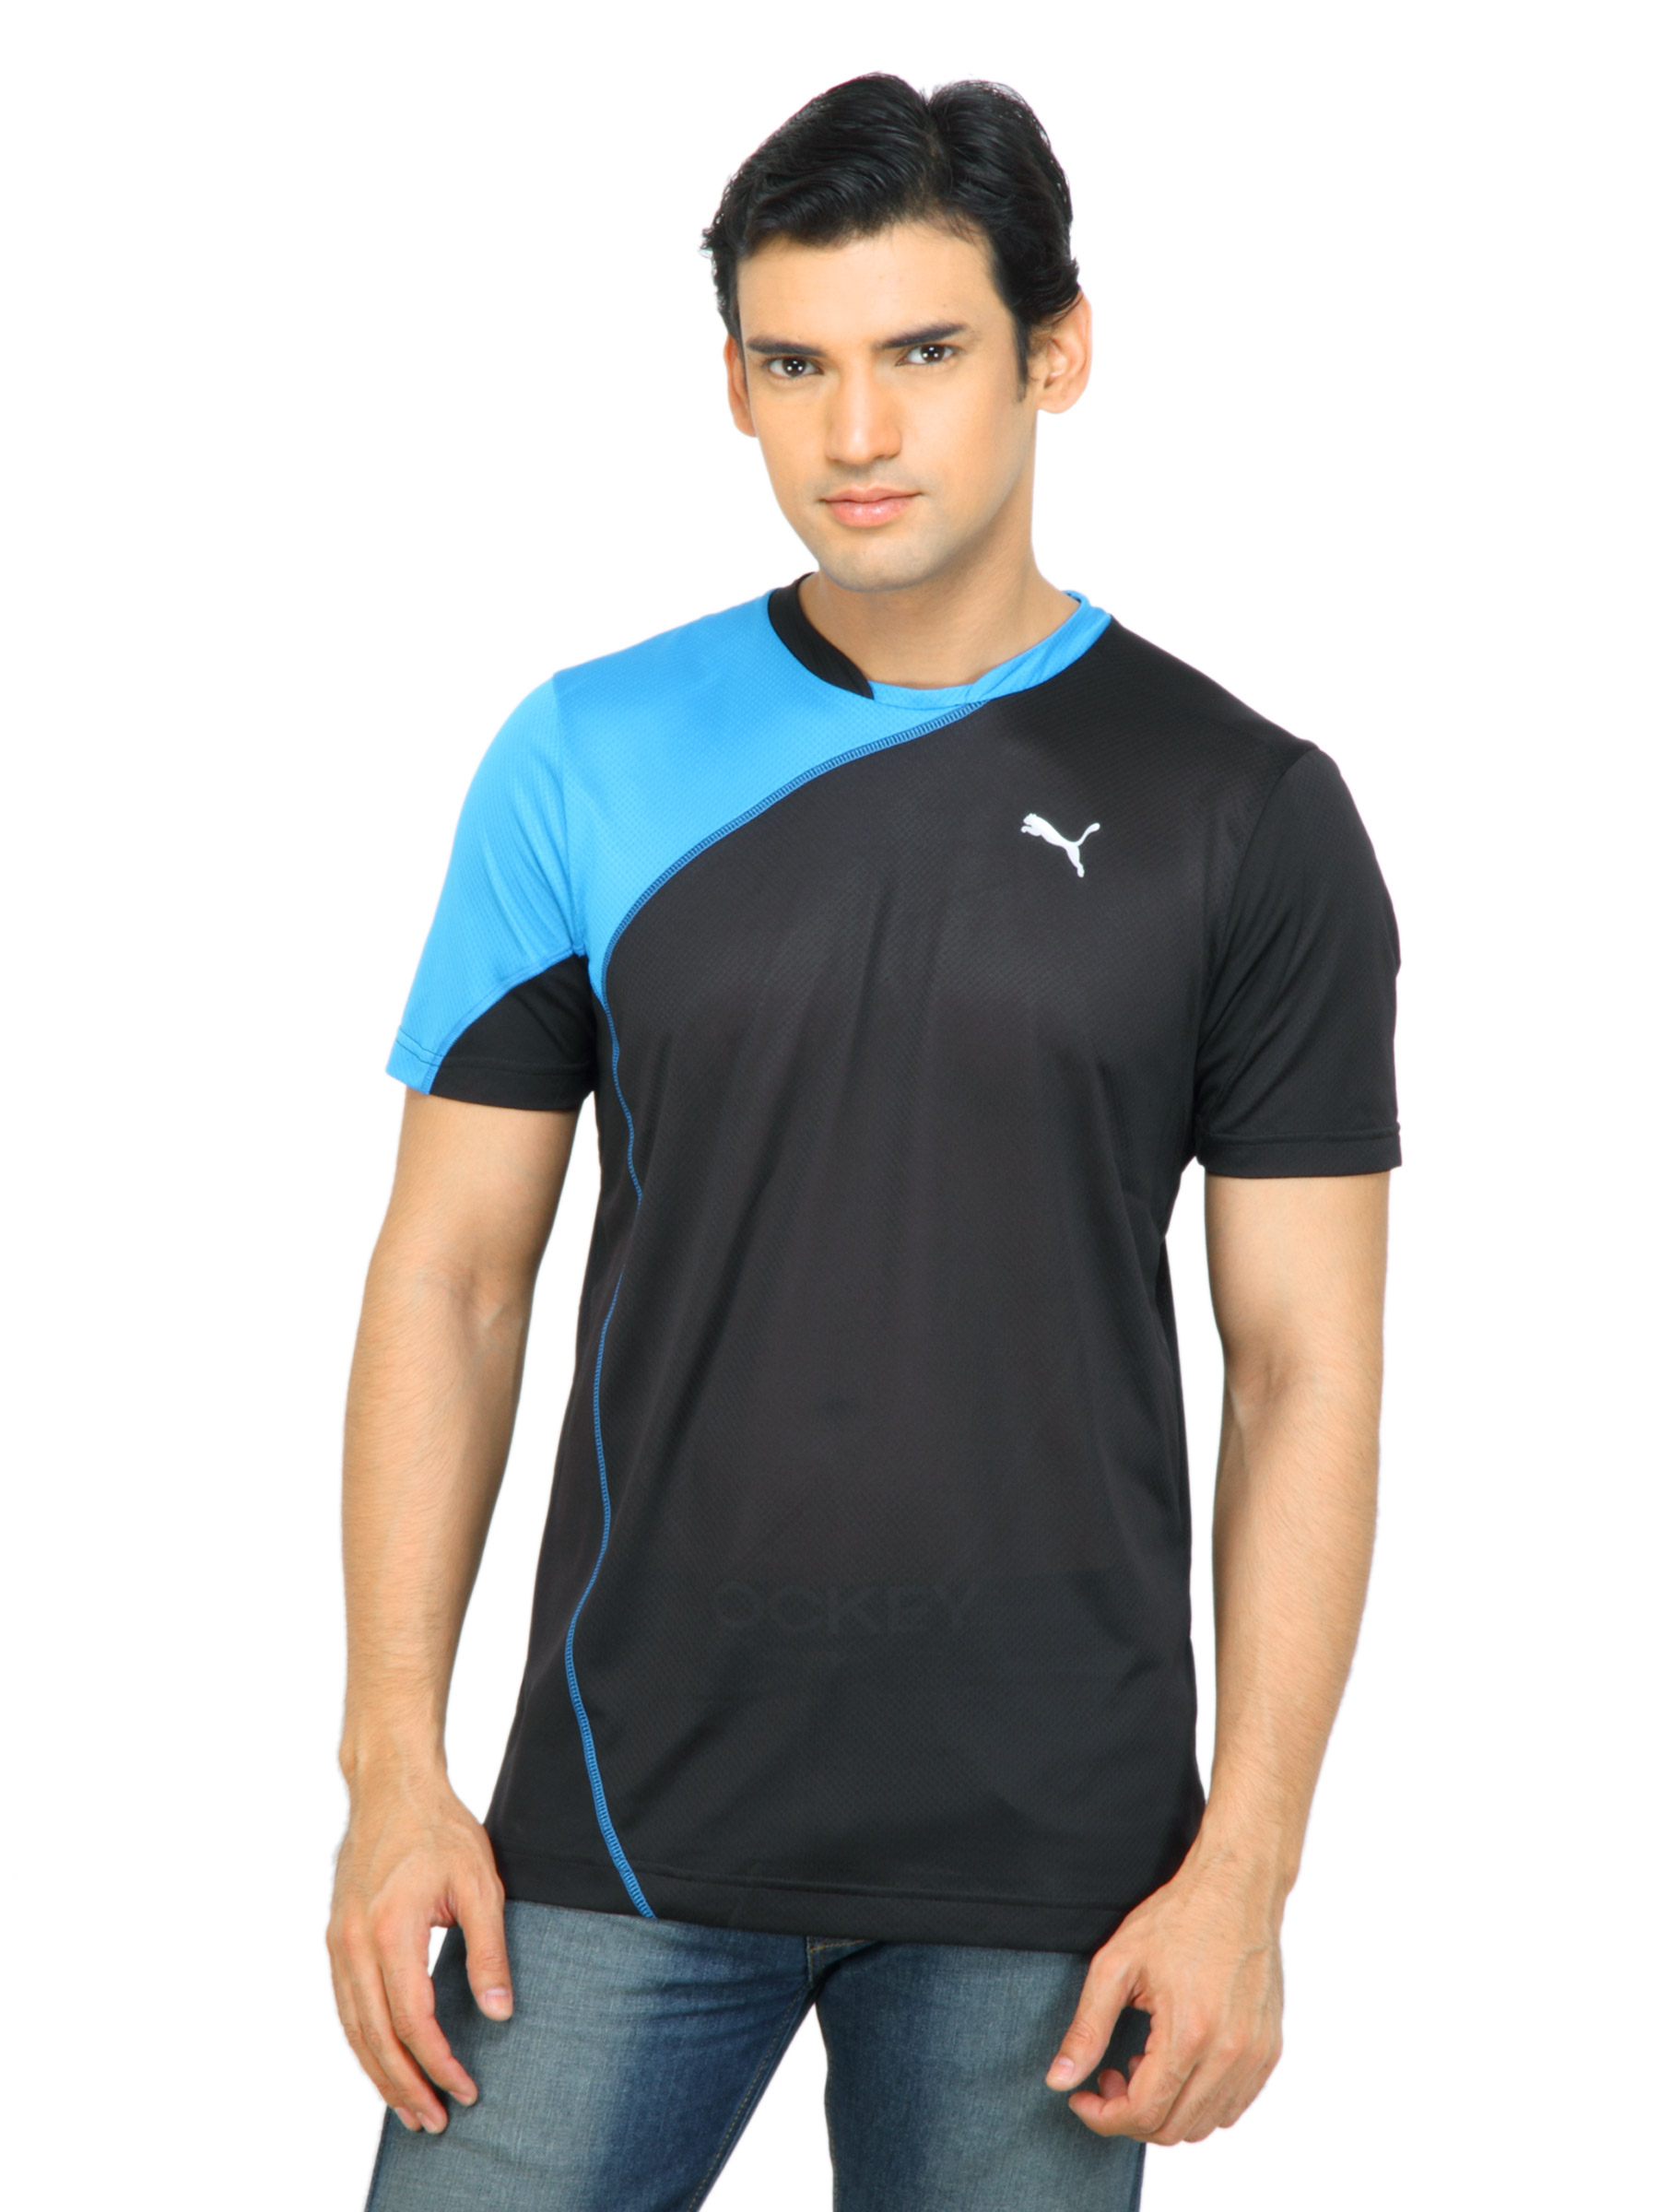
Puma Men Training Tee Black Tshirt
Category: Apparel / Topwear / Tshirts
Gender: Men
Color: Black
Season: Fall 2011
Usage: Sports